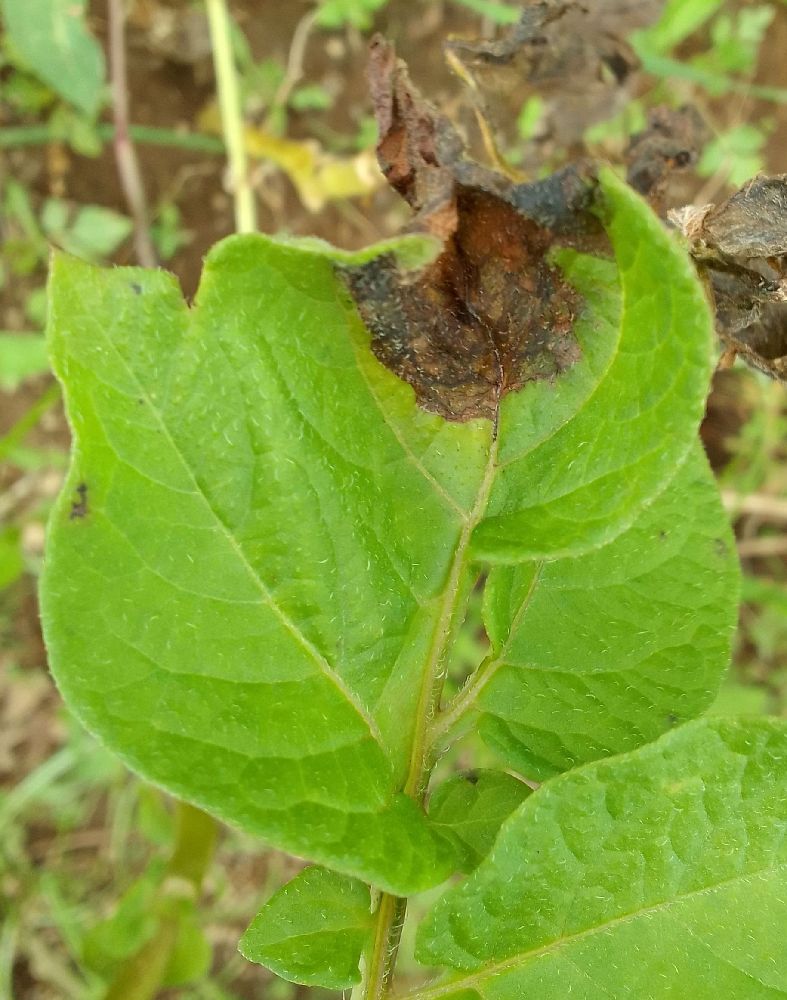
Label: Late blight